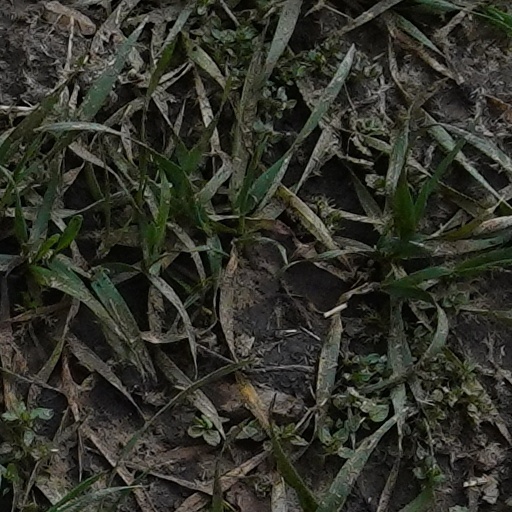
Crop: wheat